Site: brandenburg
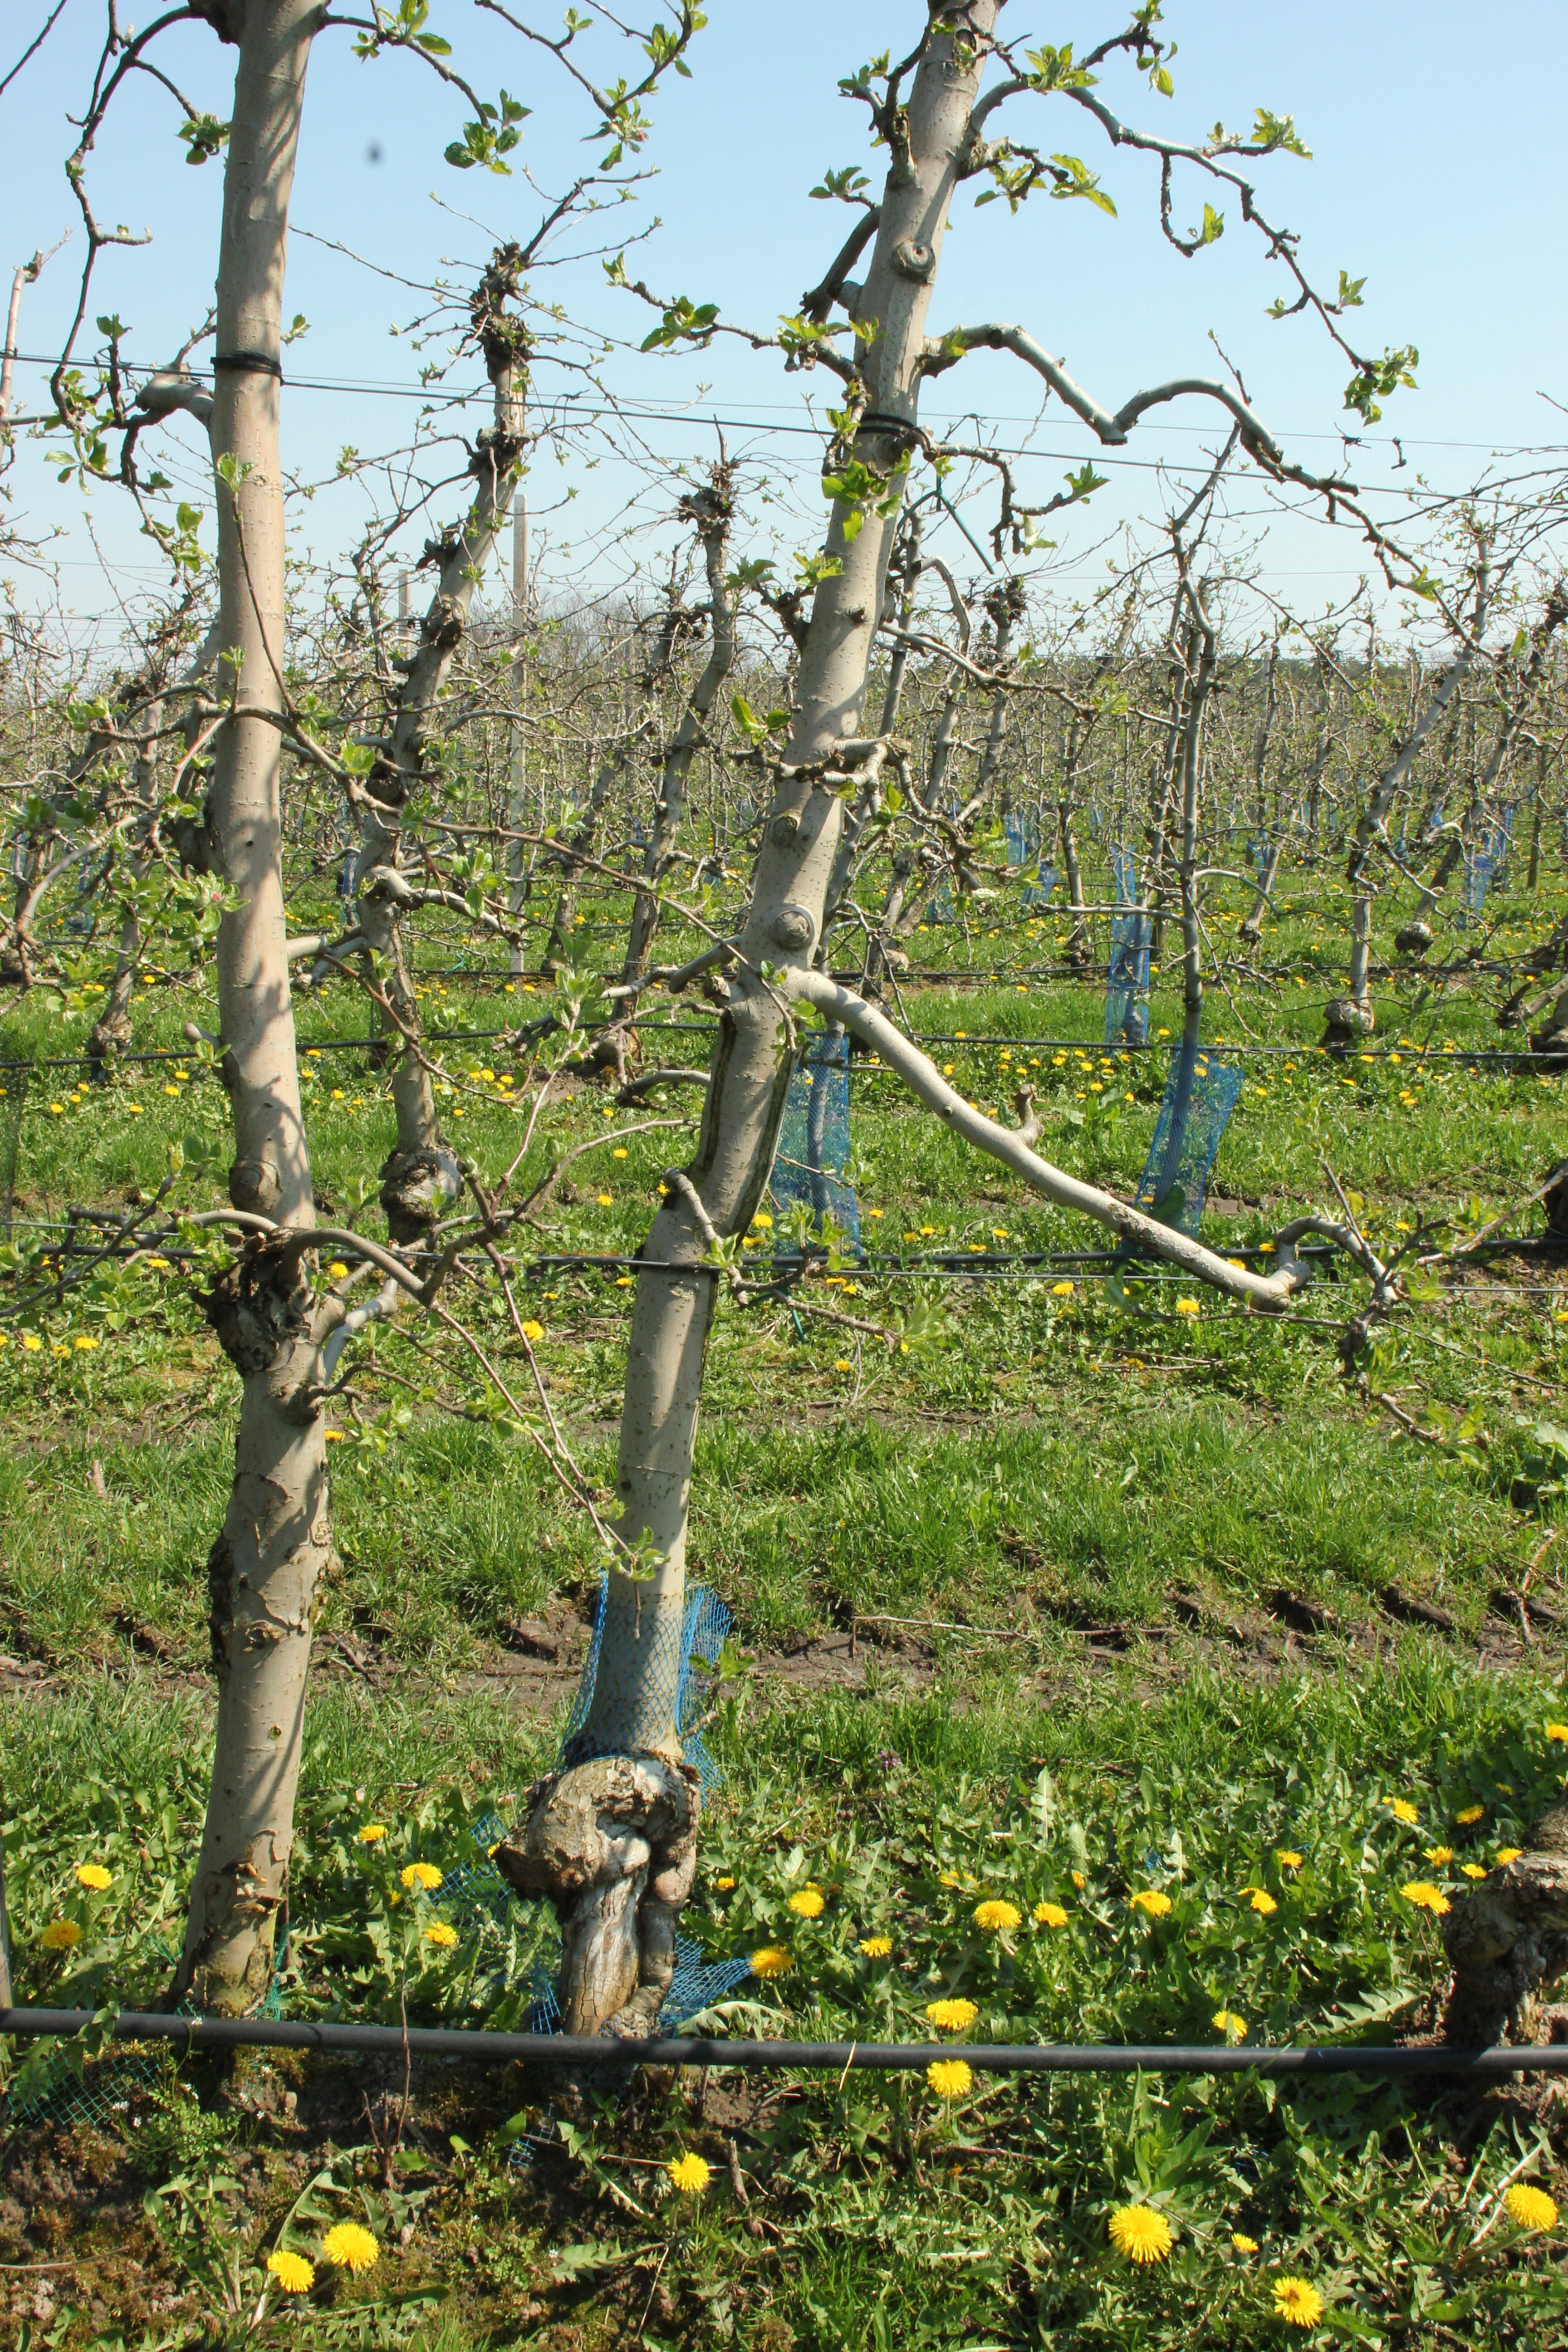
Growth stage (BBCH 56): Inflorescence emergence